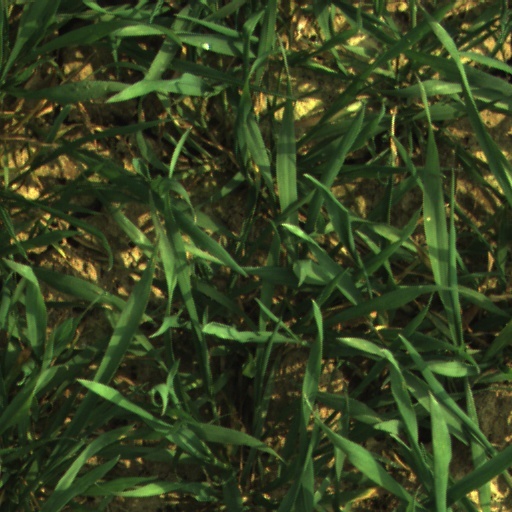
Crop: wheat